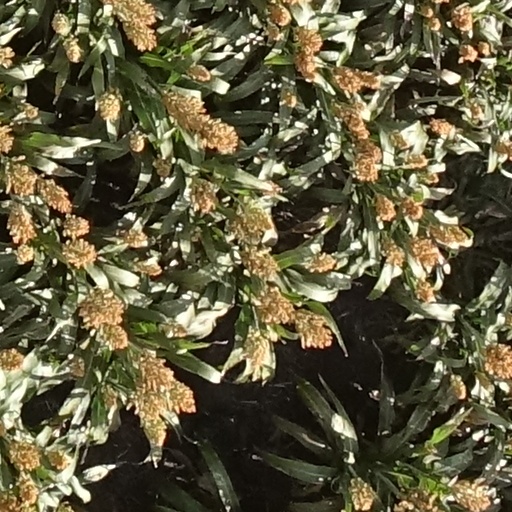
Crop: sorghum